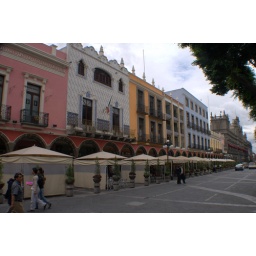
All in front of the big screen to watch the soccer world cup